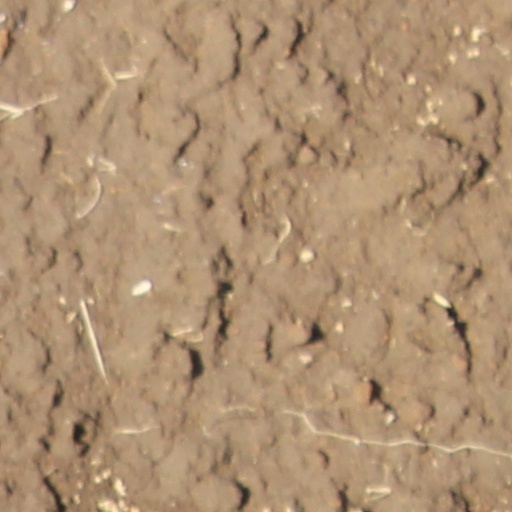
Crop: wheat